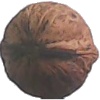
Label: Walnut 1